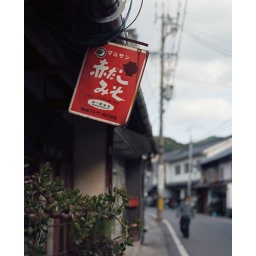
Red sign in old street